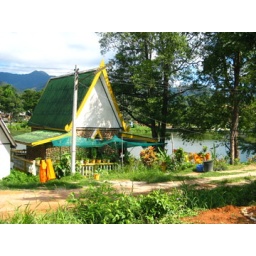
At a lake and hill wat near the small town of Ngao.